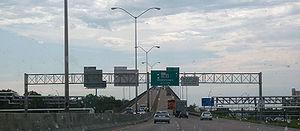
L'Interstate 10 est une autoroute inter-États située dans le Sud des États-Unis. Elle commence sur la Côte Ouest à la California State Route 1, à Santa Monica en Californie, et finit à l'Interstate 95, à Jacksonville en Floride.